Junior MasterChef (Indian TV series)

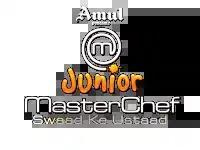
Official logo of the series

Junior MasterChef - Swaad Ke Ustaad is the Indian Hindi-language version of "Junior MasterChef". It aired on 17 August 2013 and ended on 2 November 2013.